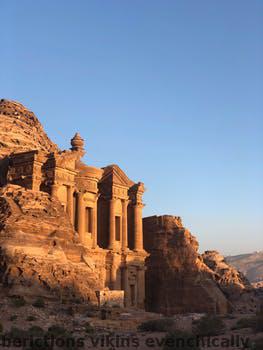
Label: Watermark